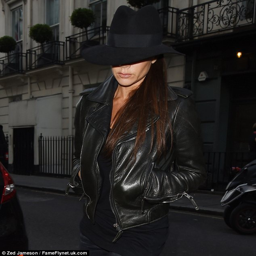
is that you person tried to go incognito with a large hat as she paid a visit to her flagship store on tuesday